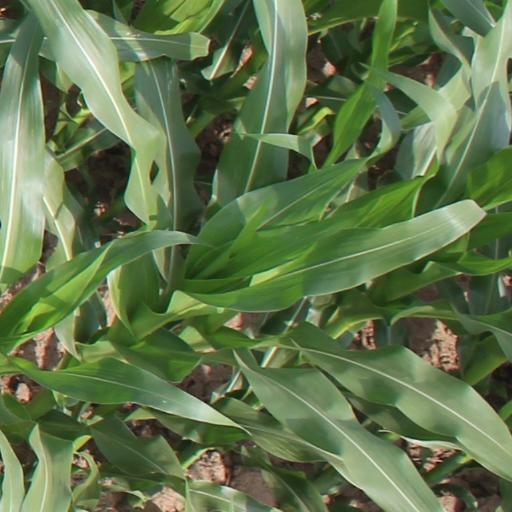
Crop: maize; corn